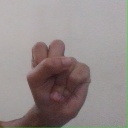
अक्षर: स